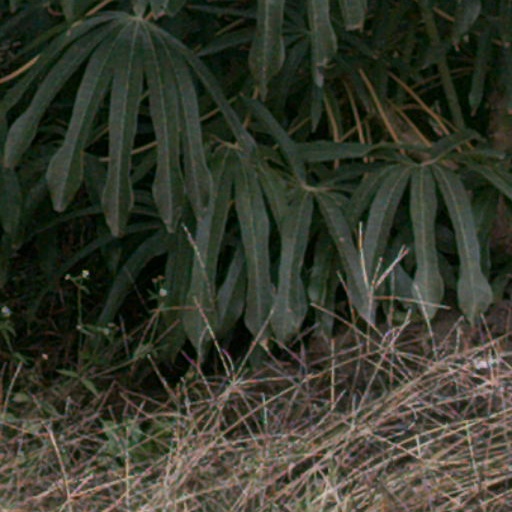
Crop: cassava